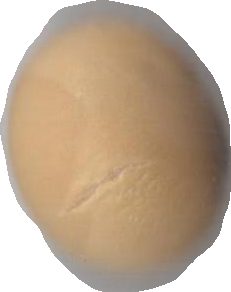
Variety: Grobogan